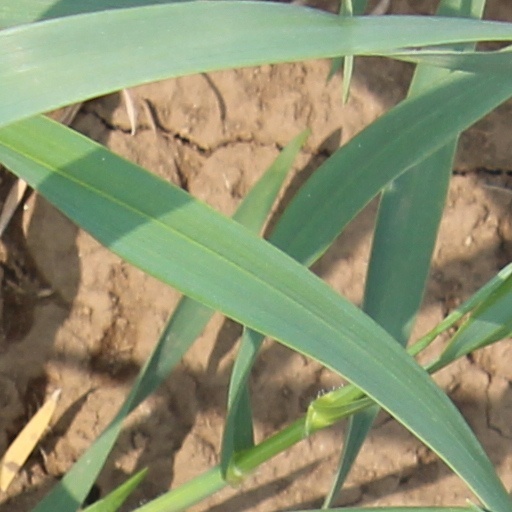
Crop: wheat